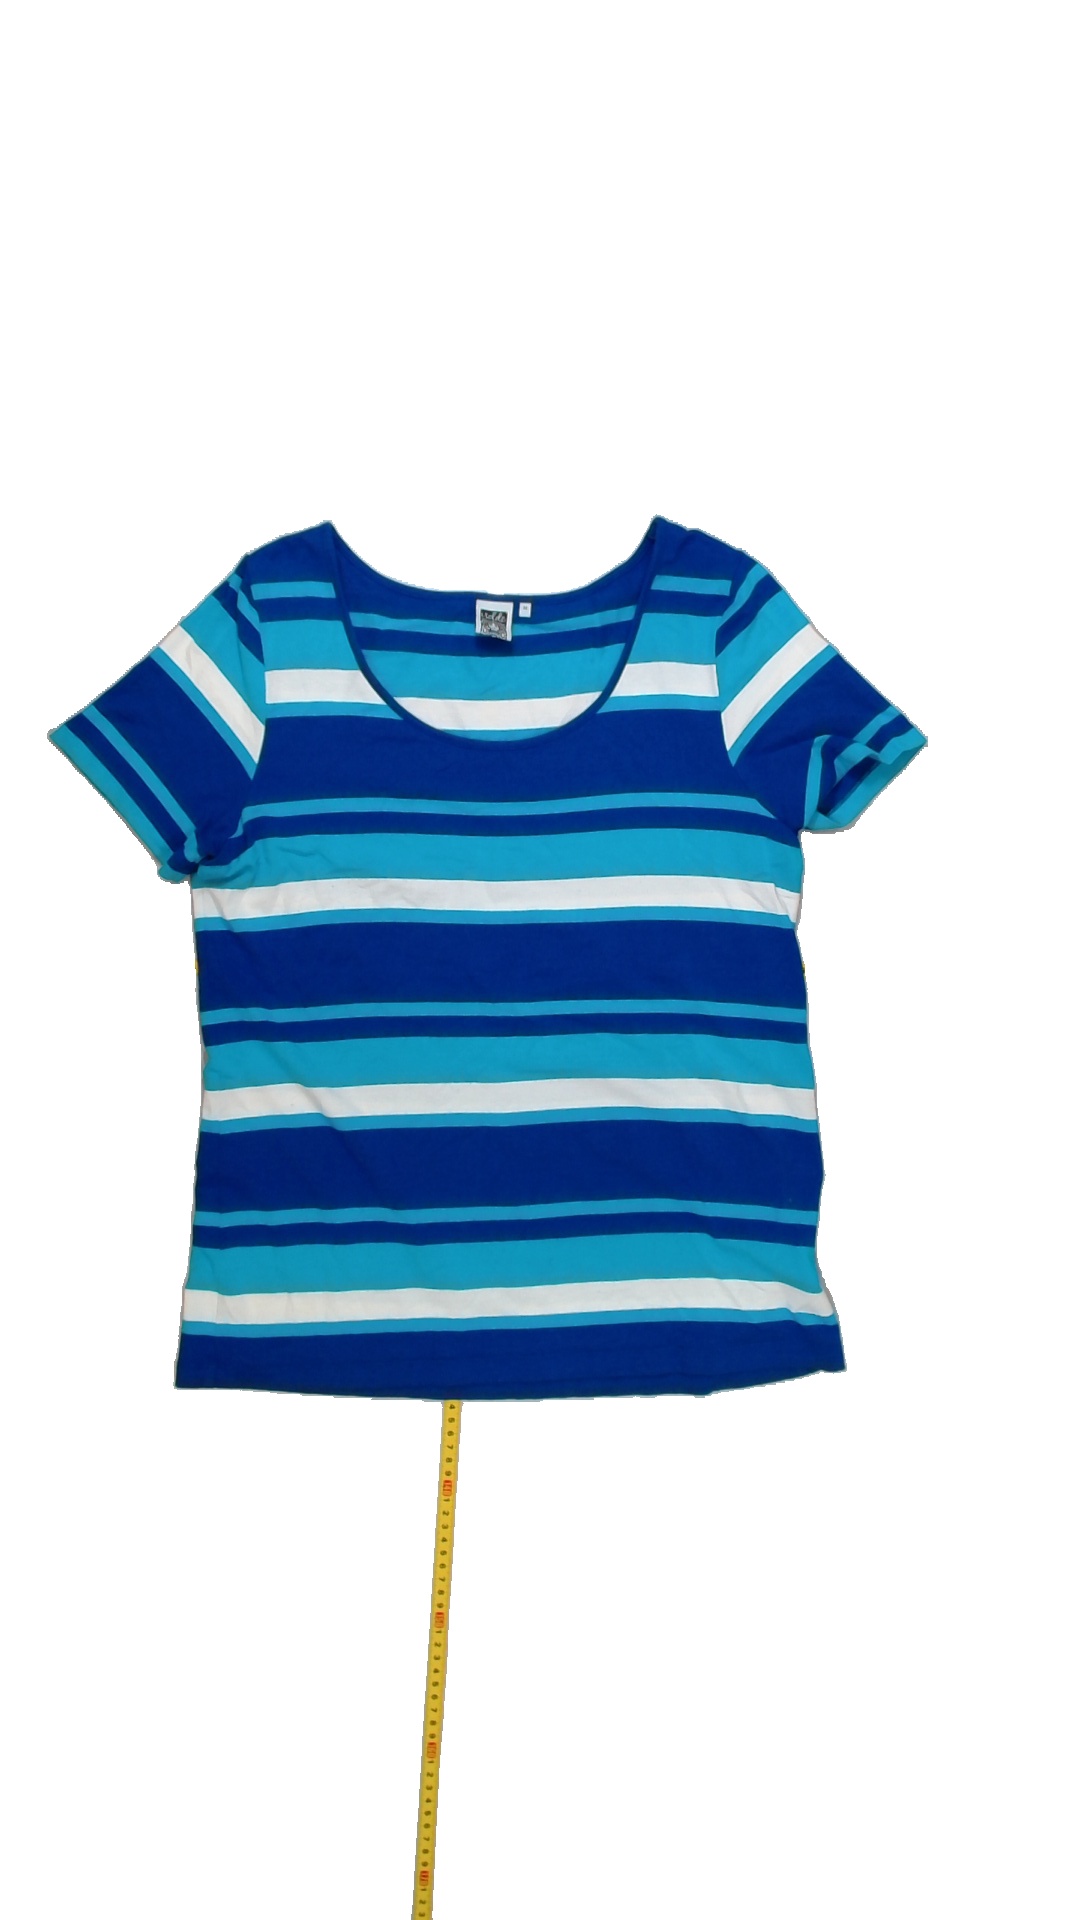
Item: Top (Ladies)
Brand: Isolde
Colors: White, Blue
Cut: C-collar
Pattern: Striped
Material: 100% Visc
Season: All
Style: No trend
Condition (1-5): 4
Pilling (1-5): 4
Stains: No
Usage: Reuse
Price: <50